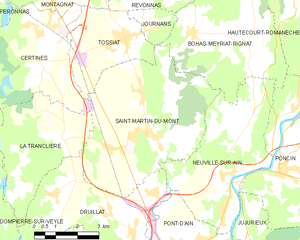
Carte des communes françaises: Saint-Martin-du-Mont